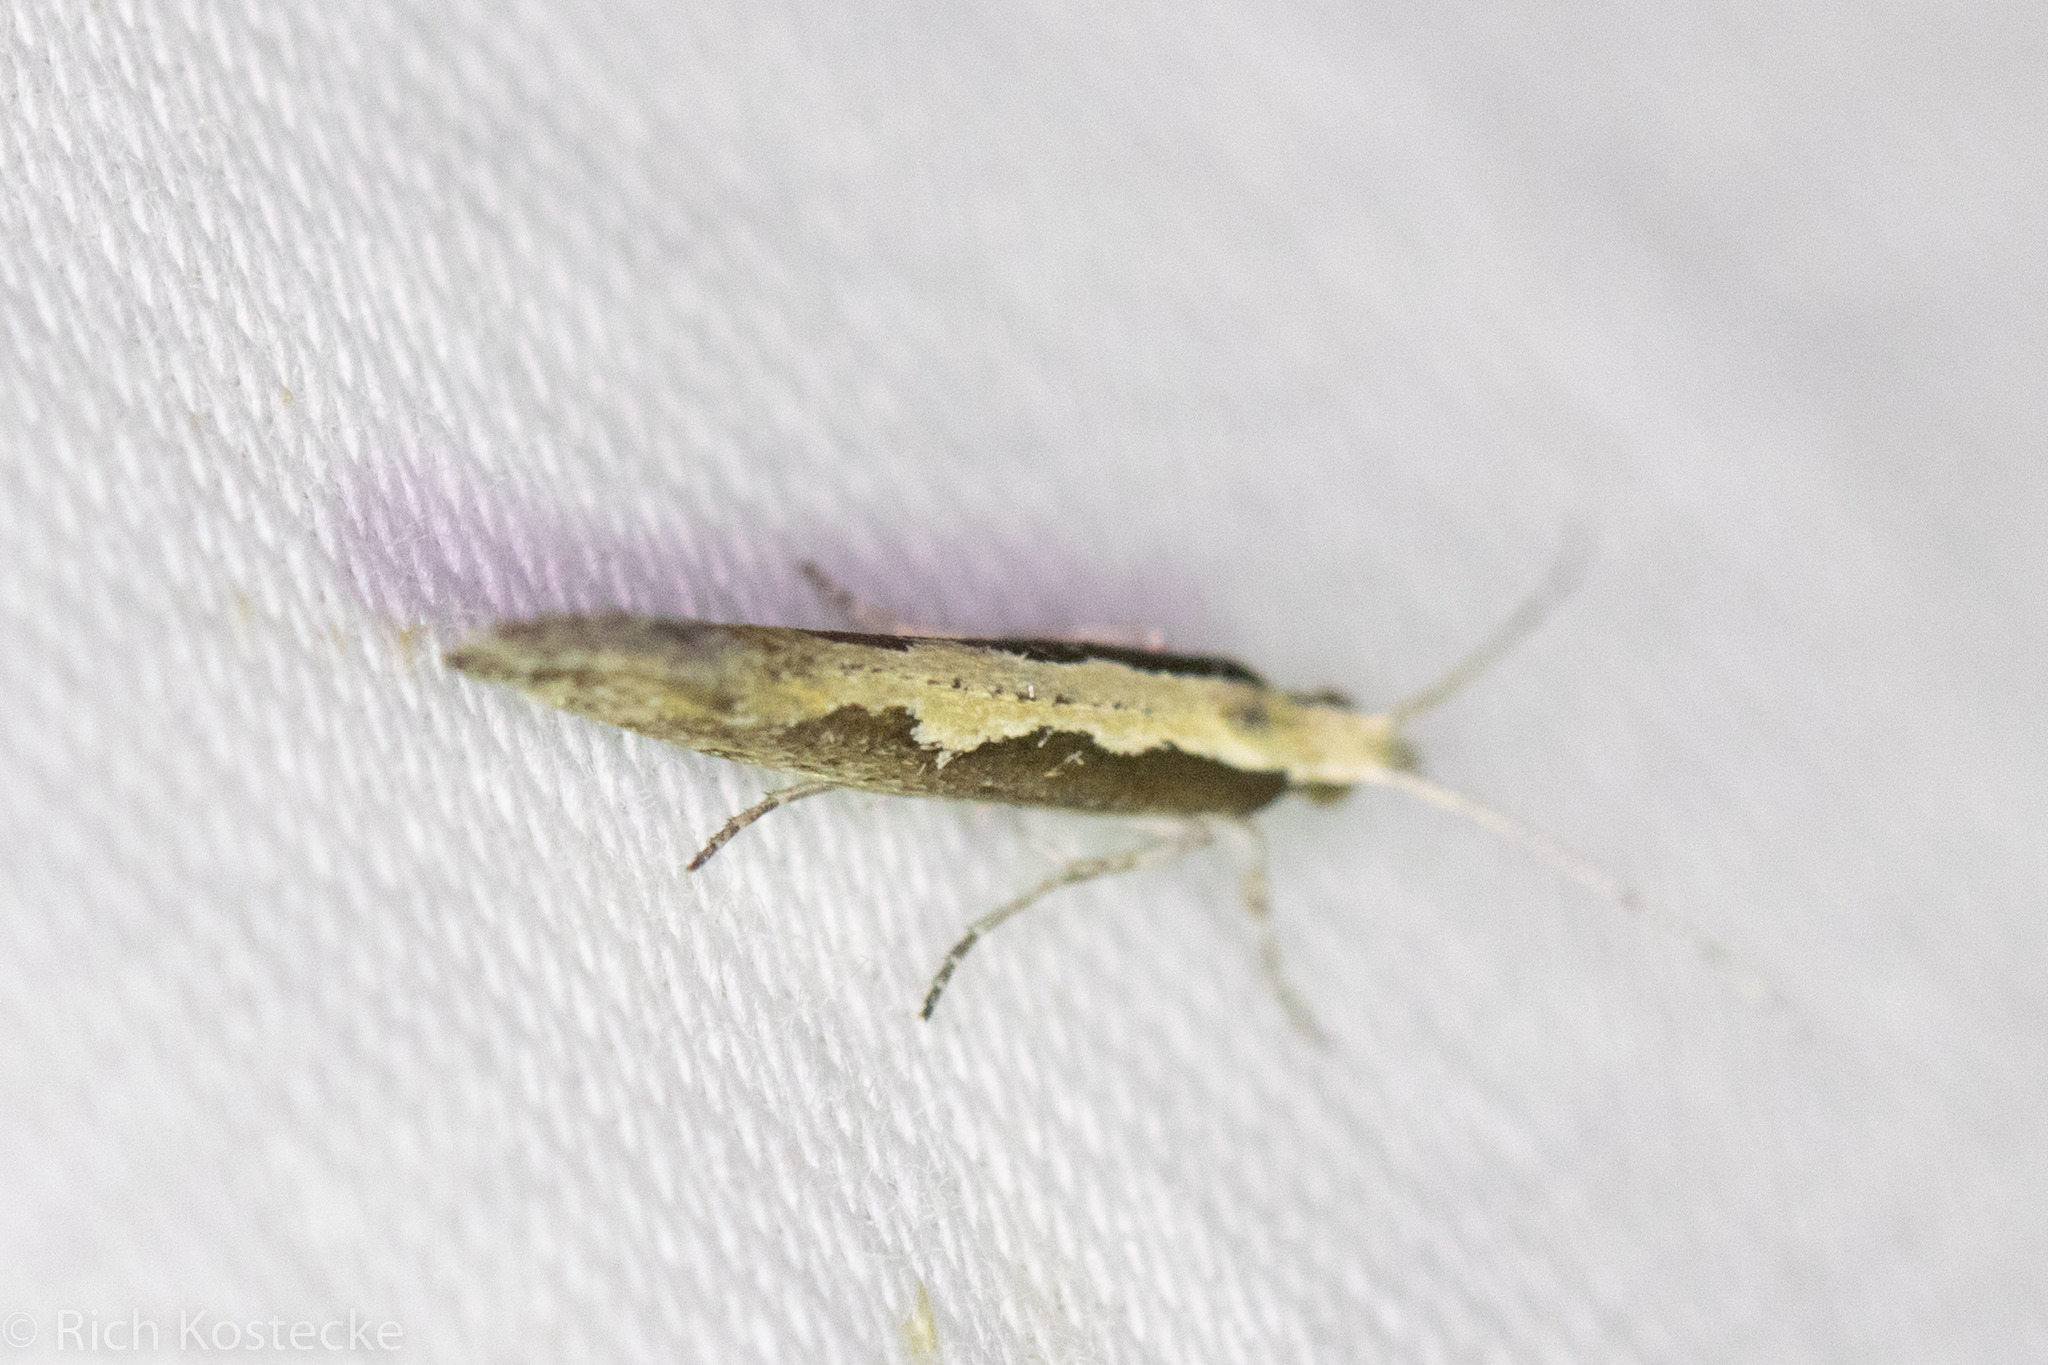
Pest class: diamondback_moth